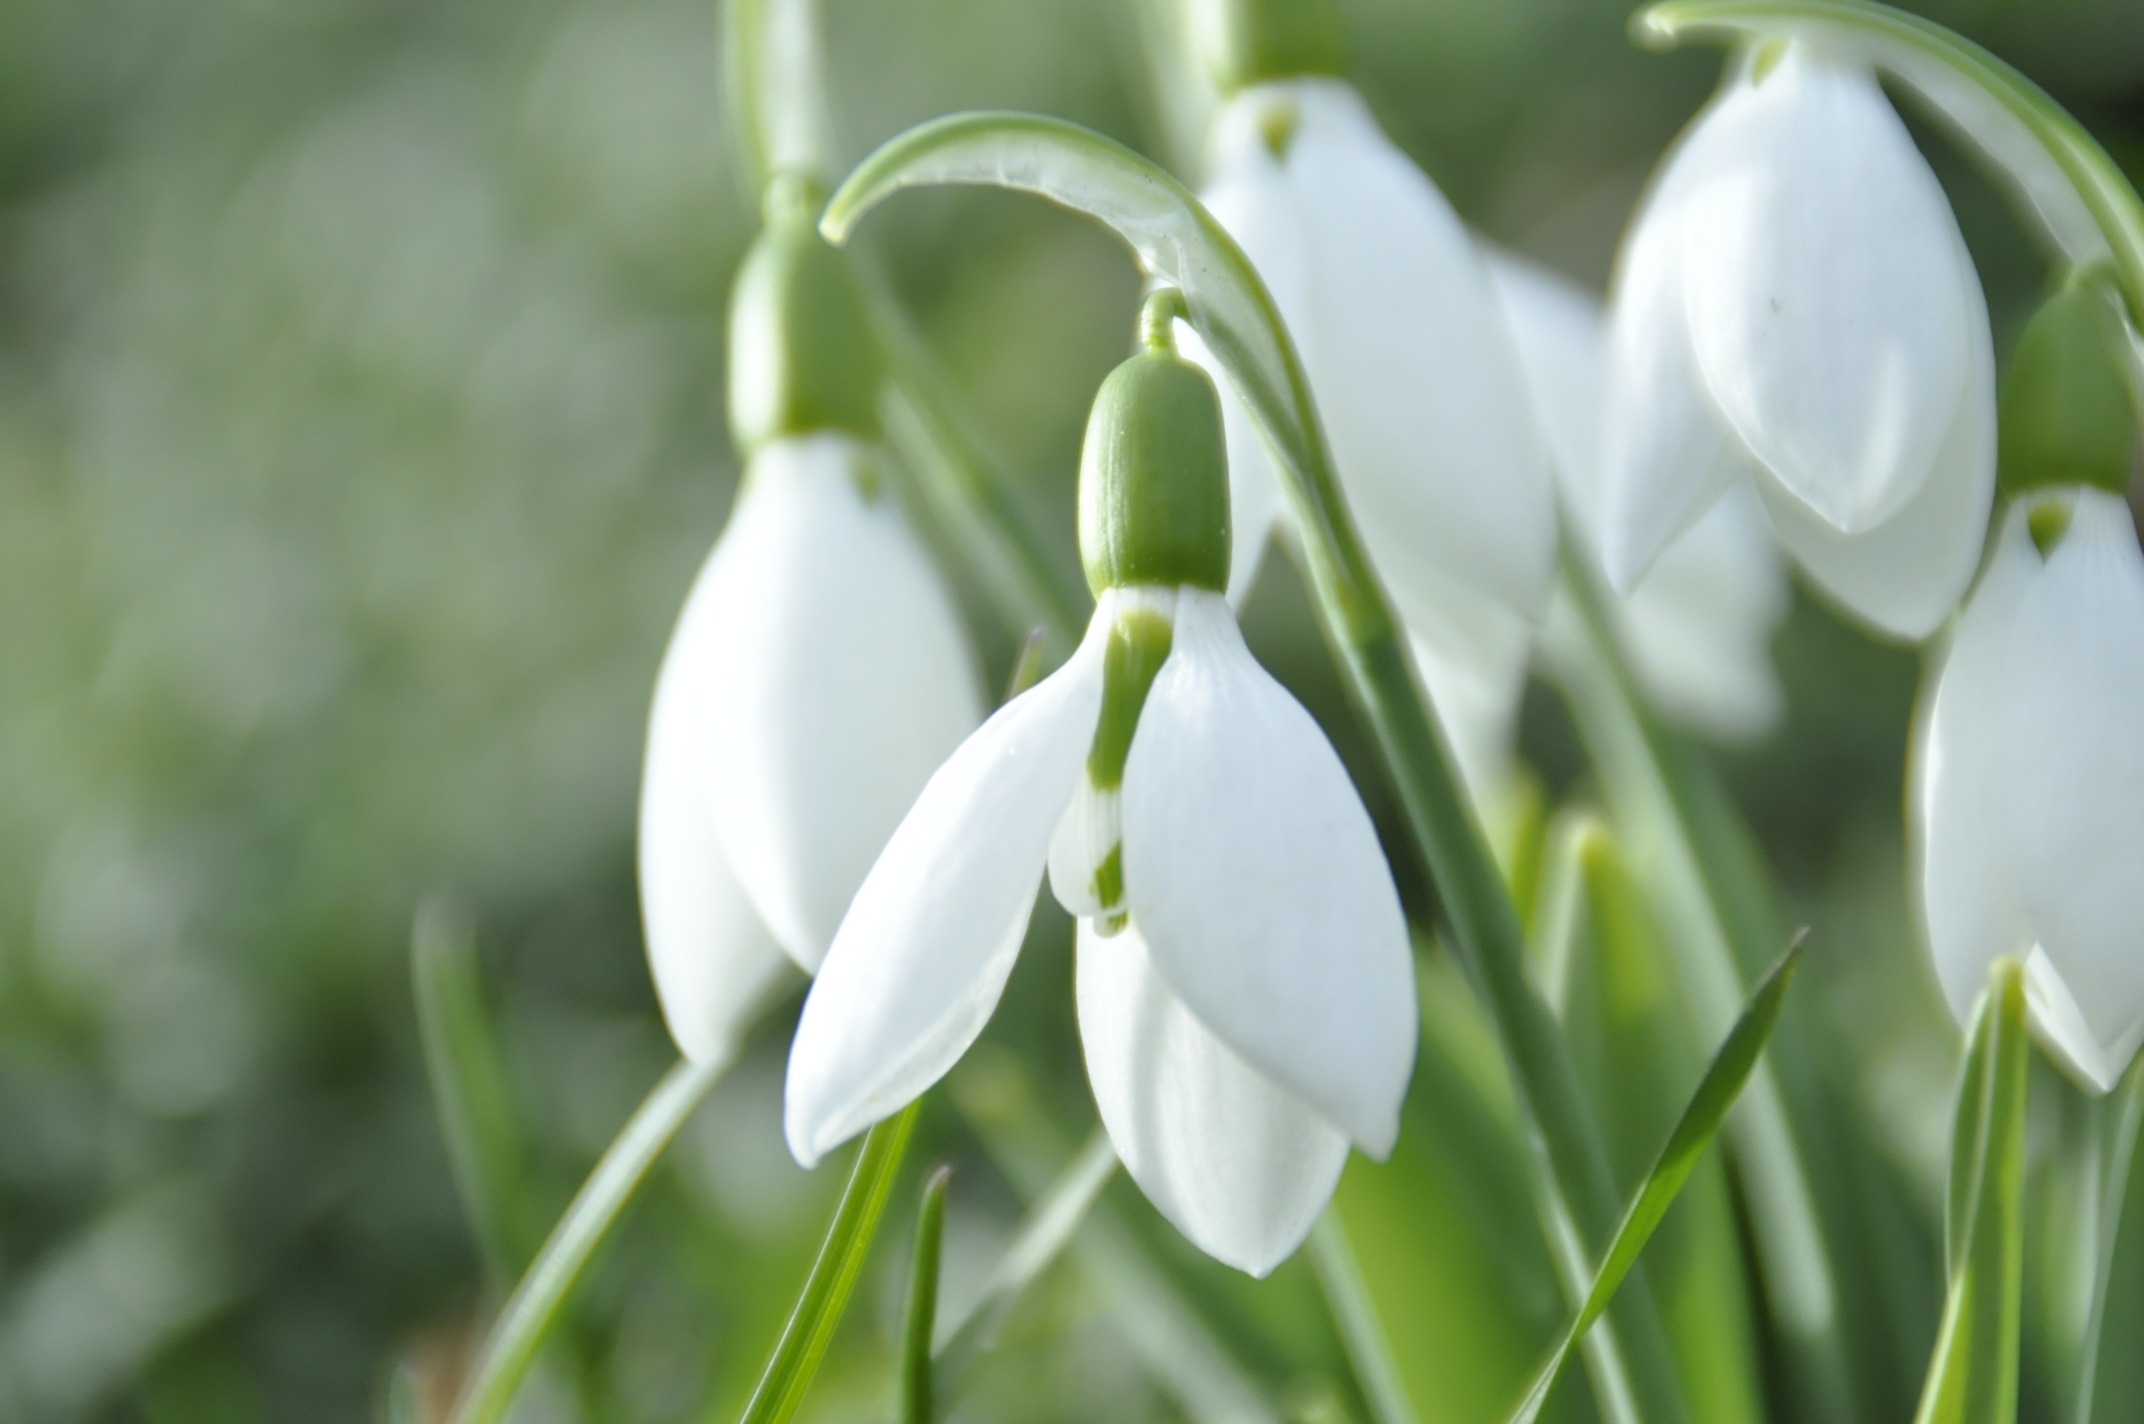
plant, white, flower, green, botany, flora, snowdrop, galanthus, macro photography, flowering plant, plant stem, land plant